Architecture of Mexico

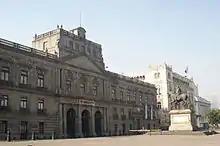
Palacio de Minería, Mexico City, designed by Manuel Tolsá

With the establishment of Spanish rule in Mexico, the first churches and monasteries were built utilizing architectural principles of classical order and the Arabic formalities of Spanish mudéjarismo. Great cathedrals and civic buildings were later built in the Baroque and Mannerist styles, while in rural areas estate manor houses and hacienda buildings incorporated Mozarabic elements. The Mannerist style remained popular for about a hundred years.